Artūras Masiulis

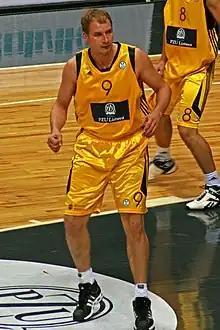

Artūras Masiulis is a retired professional Lithuanian basketball player whose position was center. His best years were in the 2001–2003 seasons as a center for Žalgiris and the 2005–2008 seasons with Šiauliai, during which time he became one of the best centers in the LKL.